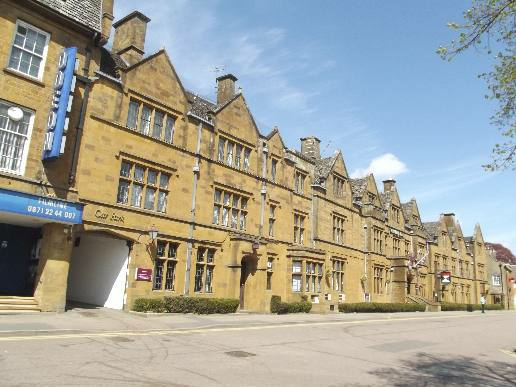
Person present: No